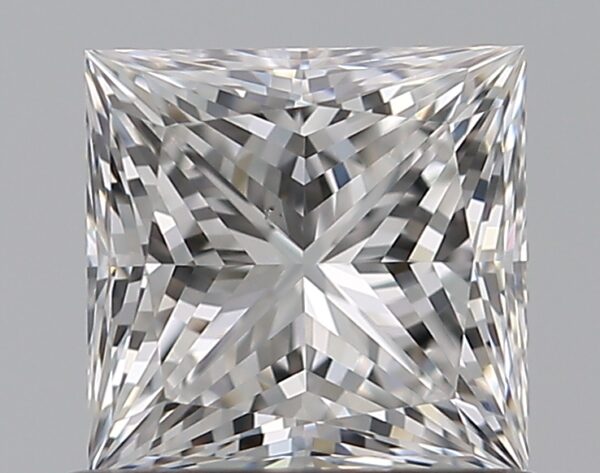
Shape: princess
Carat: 0.72
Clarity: VS1
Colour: E
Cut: EX
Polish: EX
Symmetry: EX
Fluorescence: N
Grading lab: GIA
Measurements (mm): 4.91 x 4.81 x 3.53